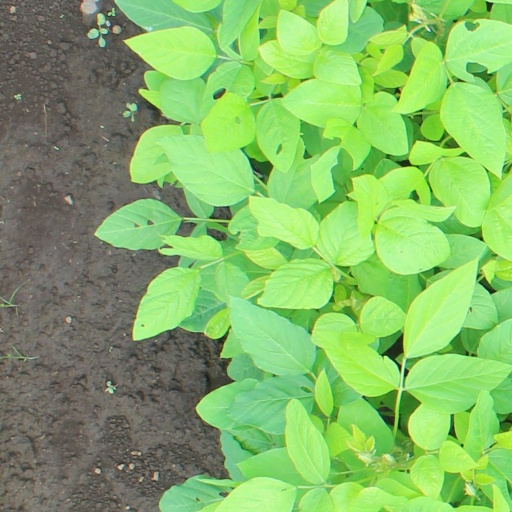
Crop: soybean